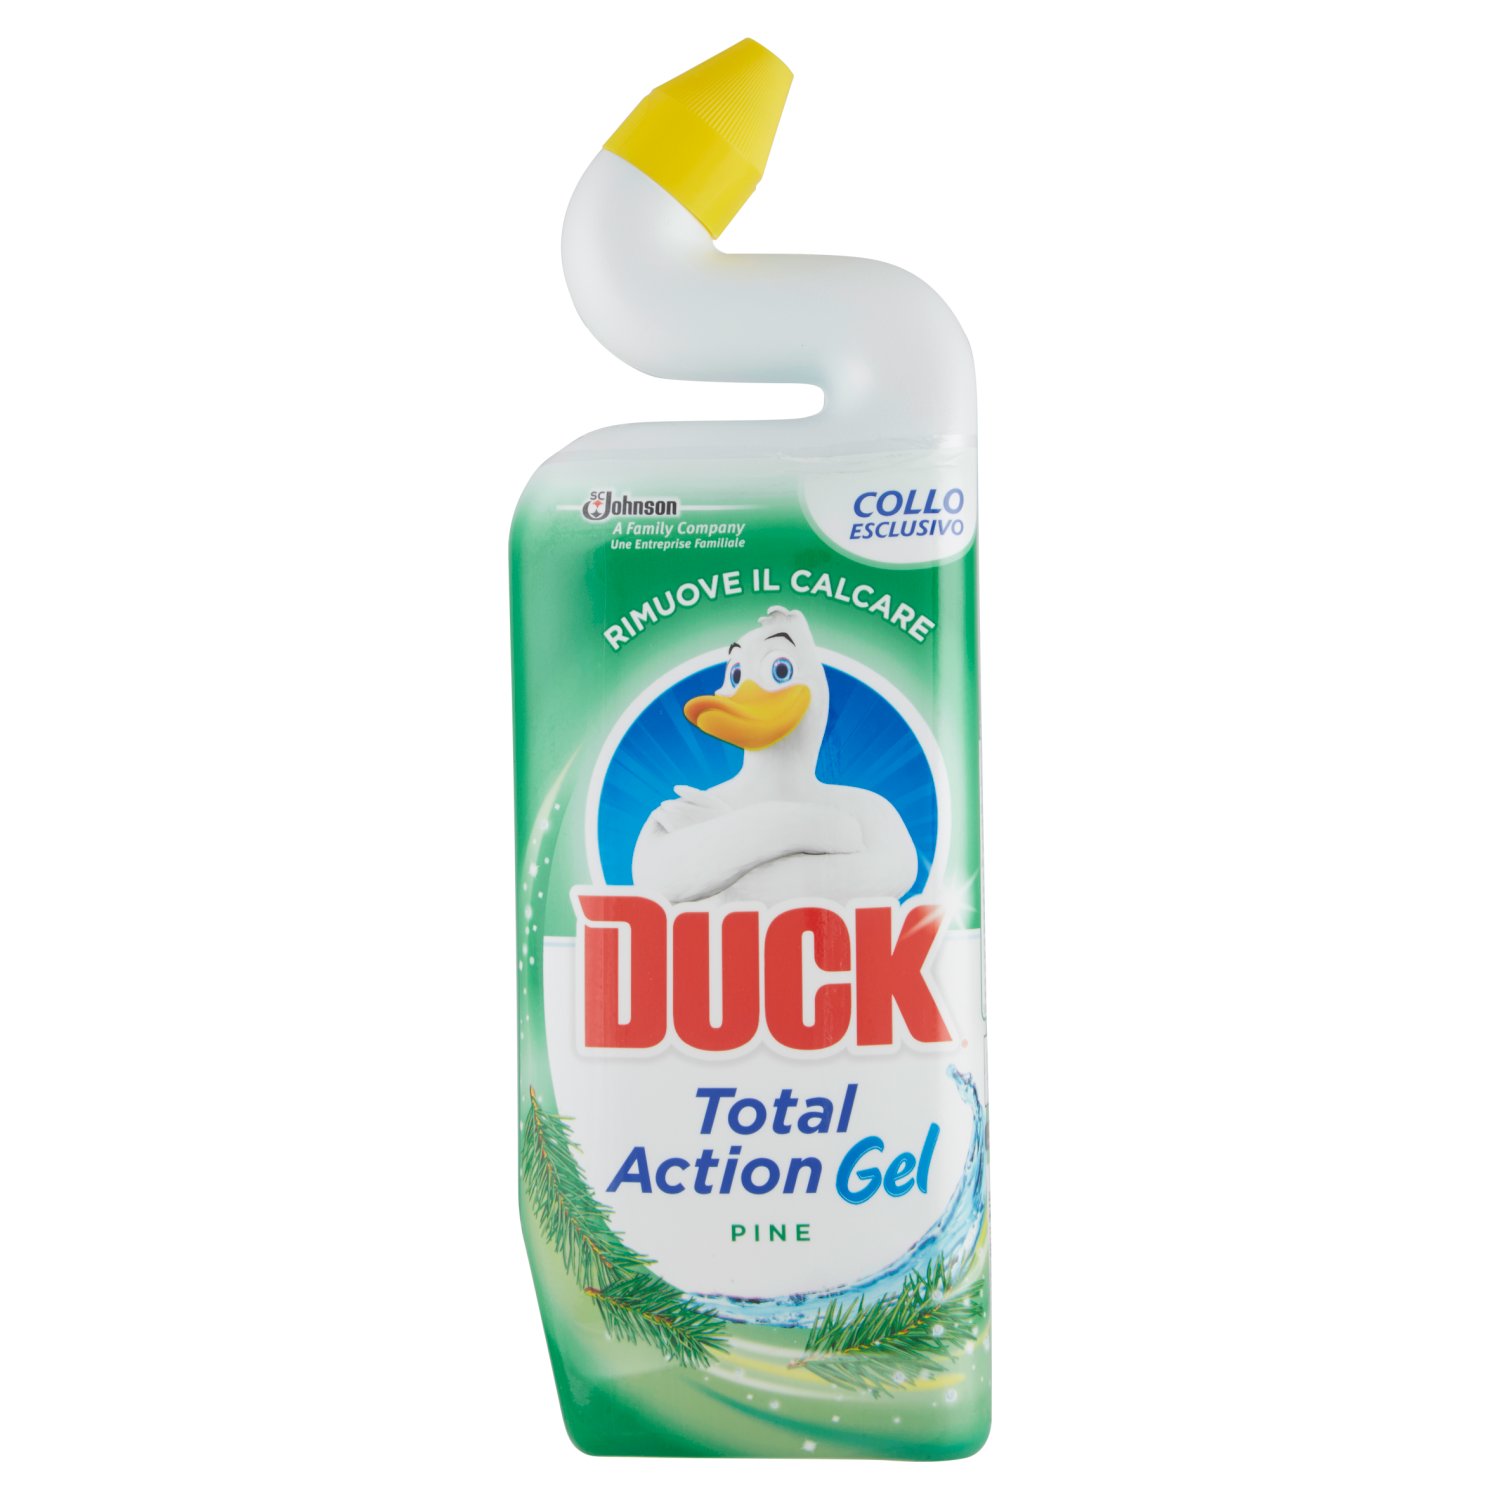
Waste category: plastic